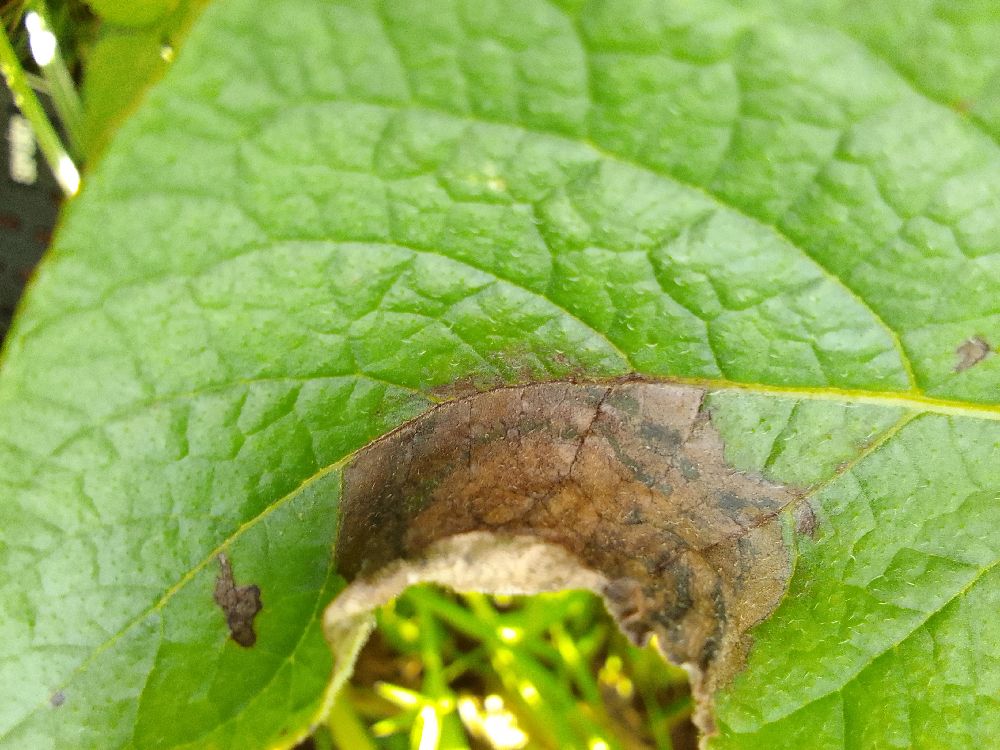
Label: Late blight